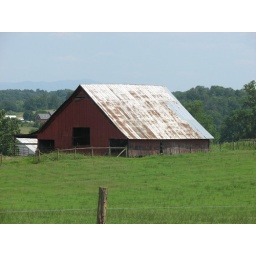
Green grass, red barn, blue sky, mountains in the background...Perfection!